Robert Maunsell (Royal Navy officer)

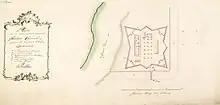
Dutch plan of the Meester Cornelis entrenchment, near Batavia,

On the morning of 31 July 1811, being off the mouth of the Indramayo River, coast of Java, he took personal command of the boats of the "Procris", together with two flat-boats, carrying an officer and 20 men of the 14th Regiment, and an officer and 20 men from the 89th Regiment, and with a degree of skill and ability that called forth the after-thanks of Commodore Broughton, led them ashore to the attack of six of the enemy's gunboats; each mounting 1 brass 32-pounder carronade forward and 1 18-pounder aft, both on pivots, with a crew of more than 60 men, in convoy of 40 or 50 proas. Although the latter contrived to escape by hauling through the mud up the river, five of the armed vessels were boarded and carried, and the remaining one destroyed; this with a loss of only 11 men wounded, notwithstanding that the enemy, in addition to the fire of their guns, kept up a constant discharge of musketry. As a reward for his meritorious conduct, Maunsell was almost immediately placed in acting-command of the "Illustrious", 74 guns, bearing the broad pendant of Commodore Broughton.